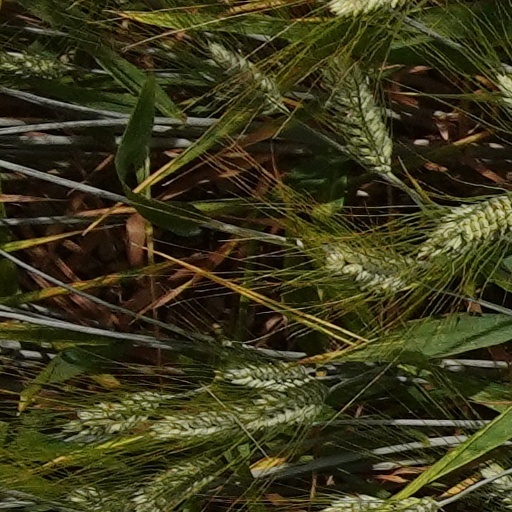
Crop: wheat